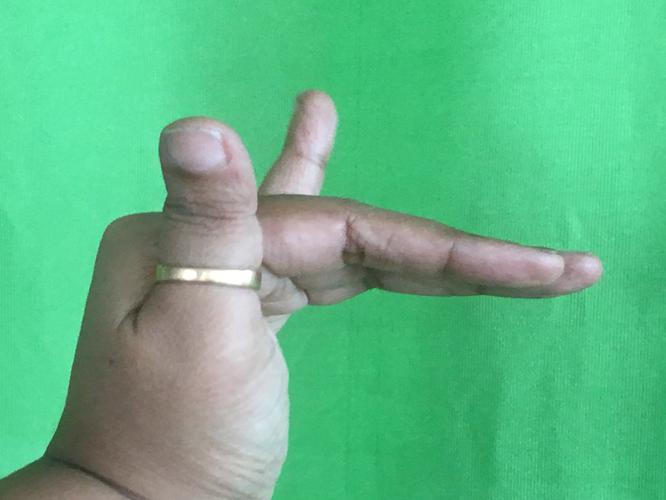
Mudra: Mrigasirsha
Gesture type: single_hand